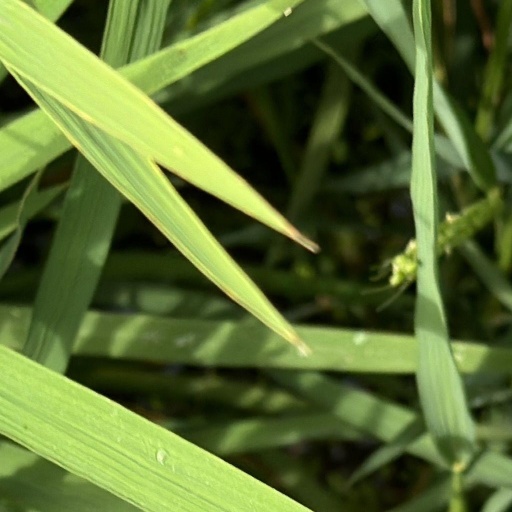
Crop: rice